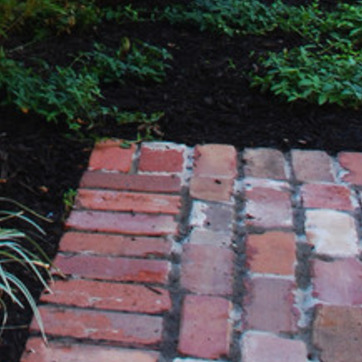
Material: brick